Marash Dukaj

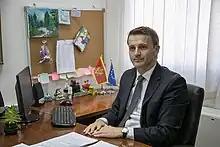
Dukaj in 2022

Marash Dukaj (born 1985) is a Montenegrin politician. He is serving as the Minister of Public Administration in Montenegro since 22 April March 2022.